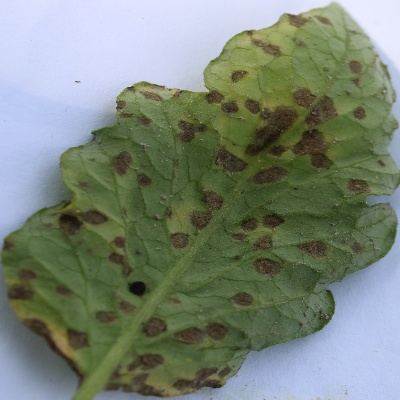
Crop: Tomato
Condition: septoria leaf spot